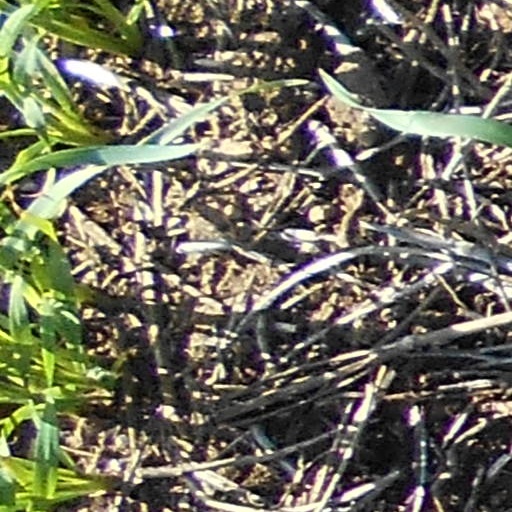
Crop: wheat